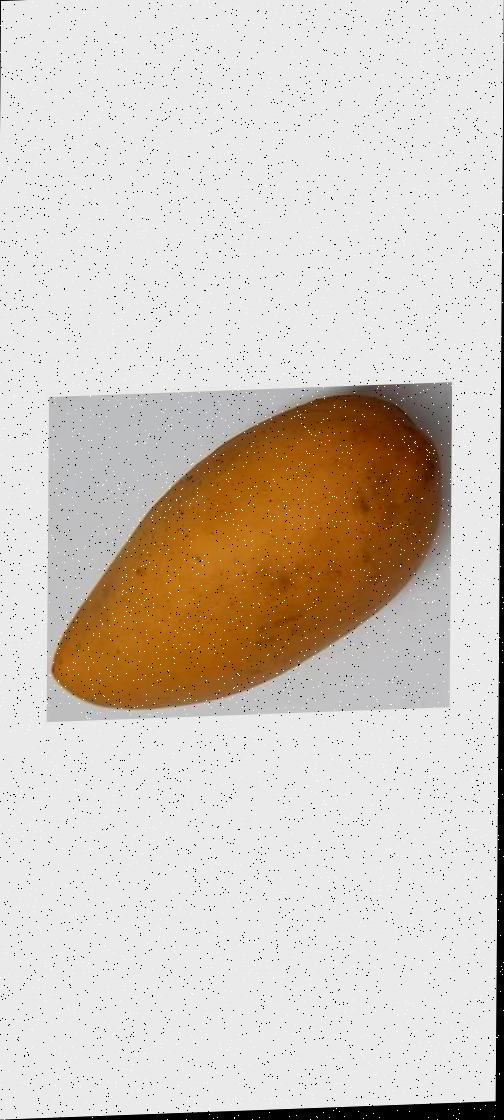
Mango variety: Katimon